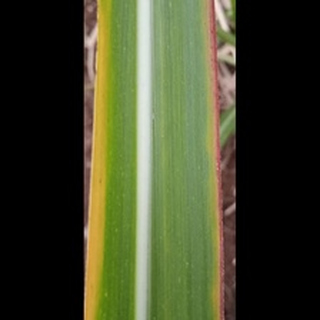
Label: sugarcane_yellow_leaf_disease